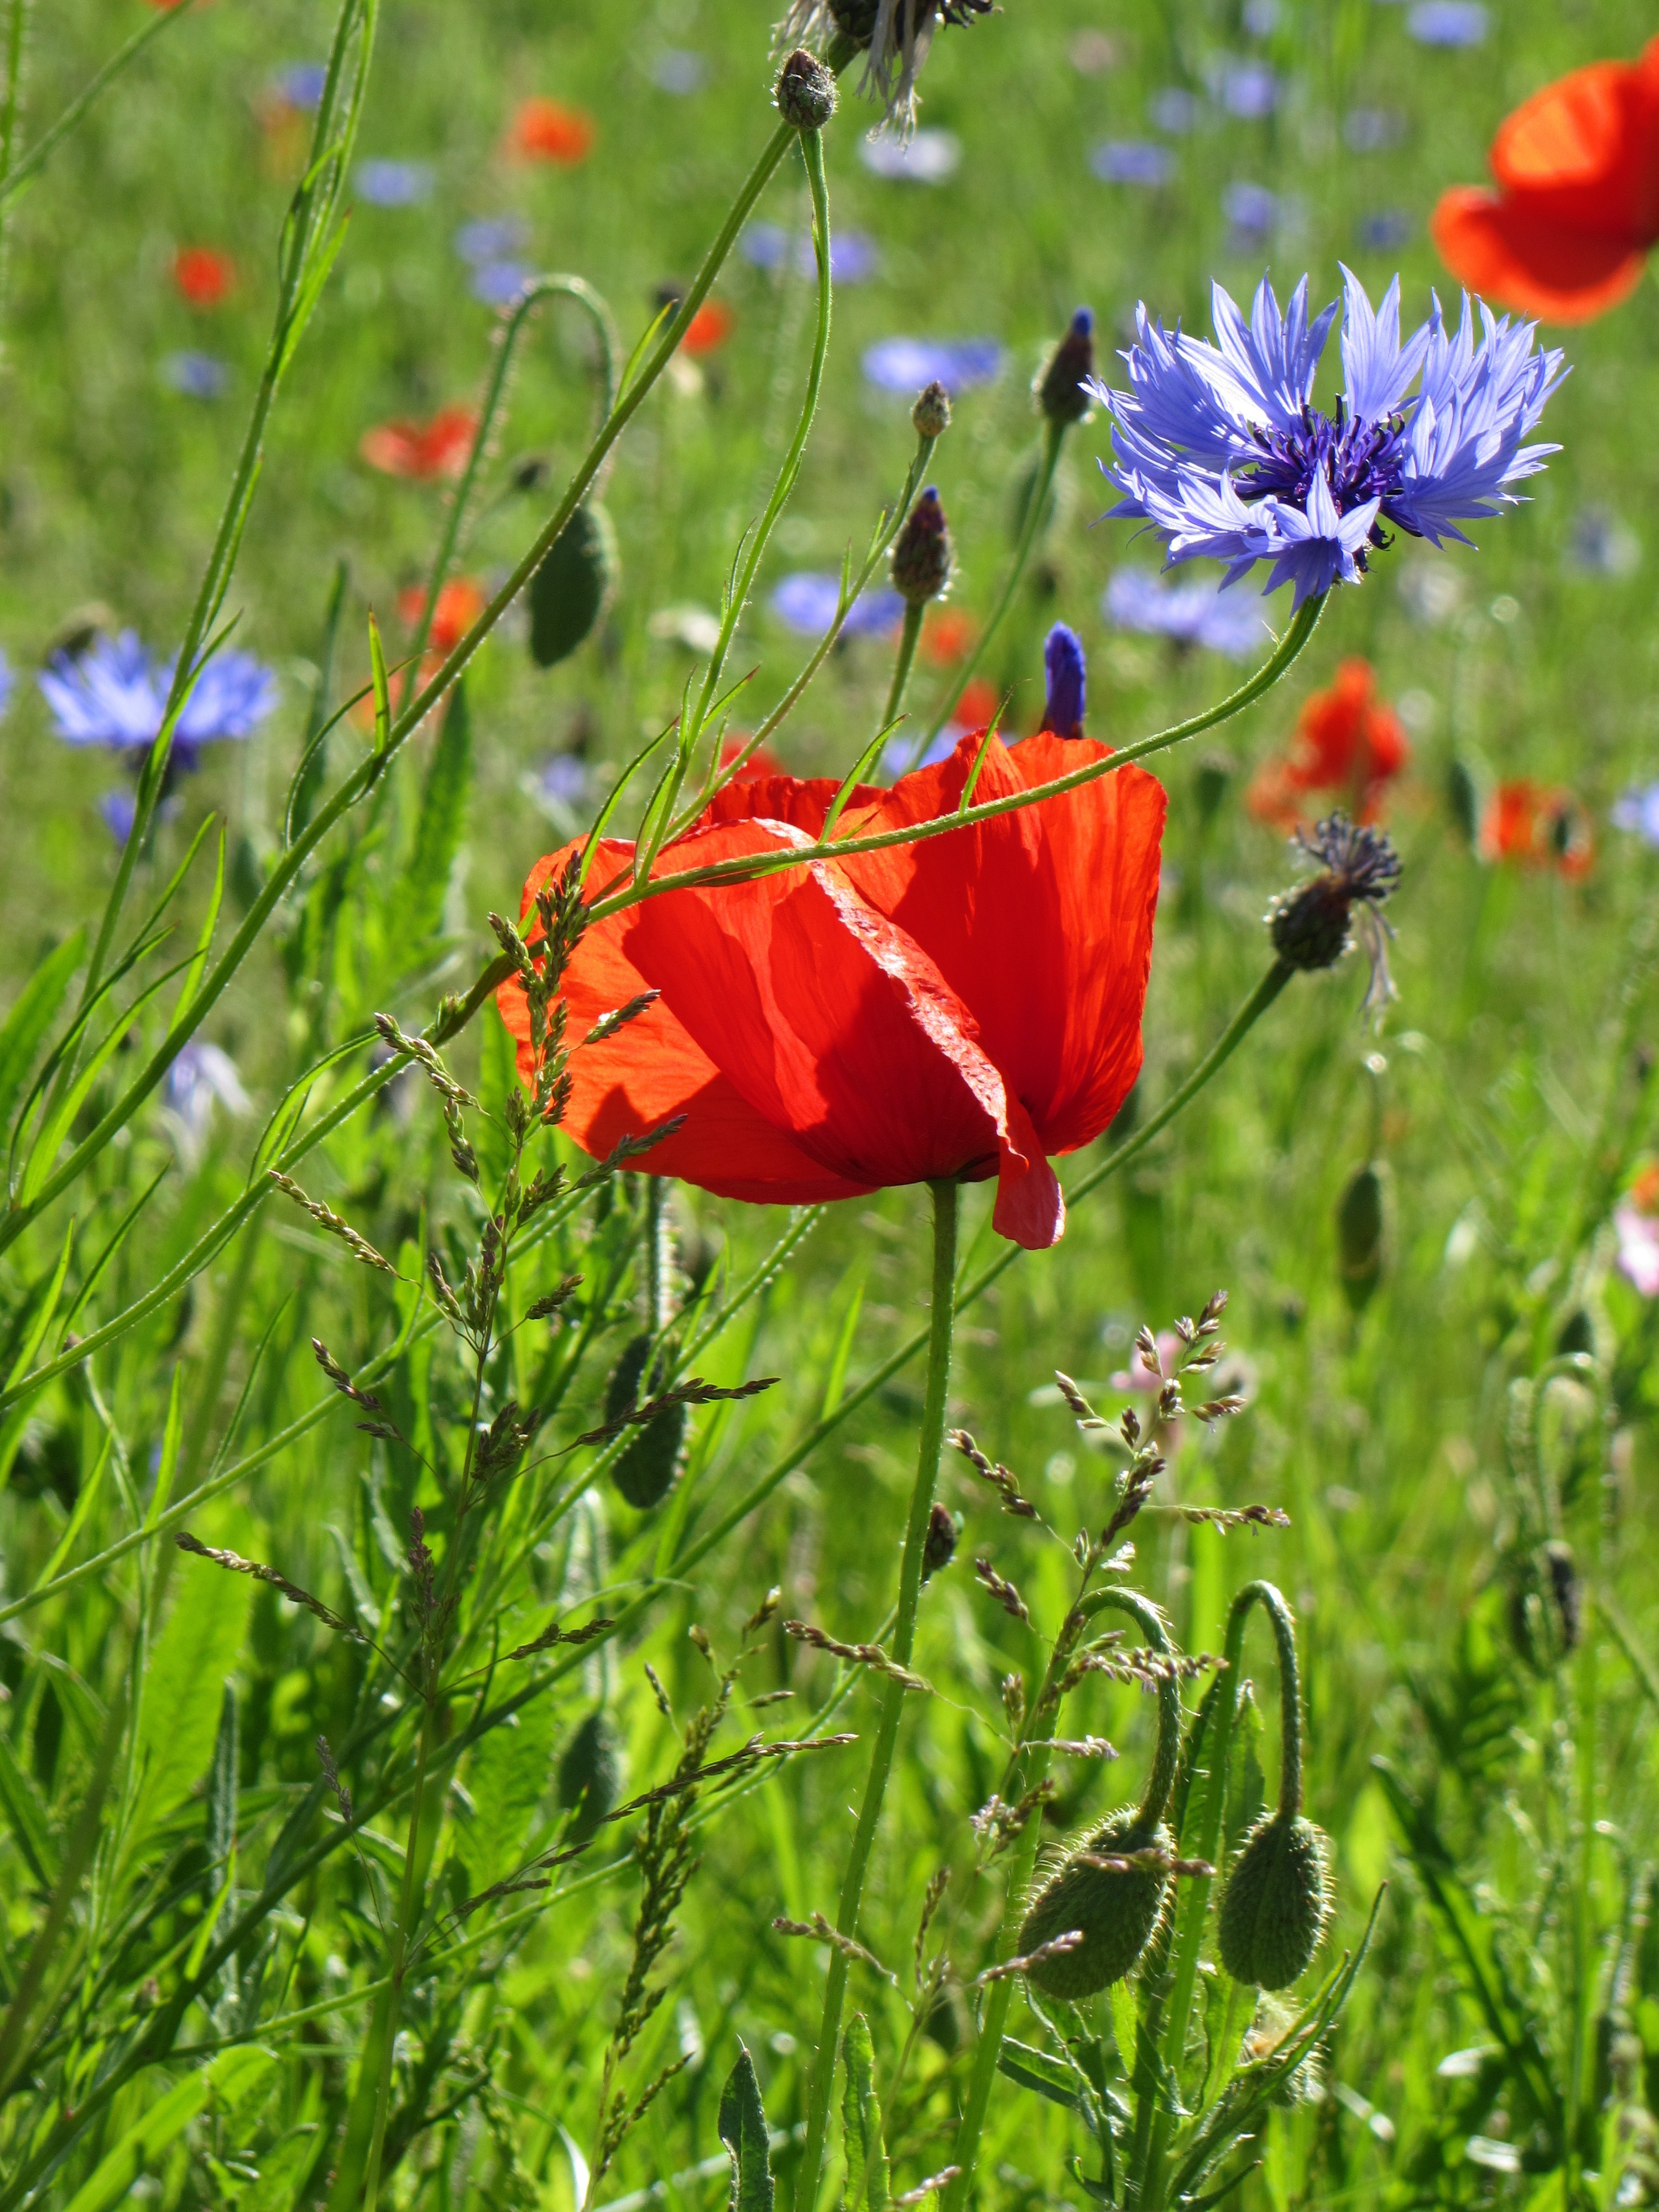
plant, field, meadow, flower, petal, country, blueberry, botany, flora, wildflower, poppy, coquelicot, flowering plant, land plant, poppy family